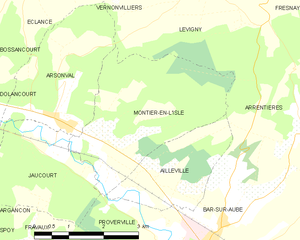
Carte des communes françaises: Montier-en-l'Isle